BanG Dream!

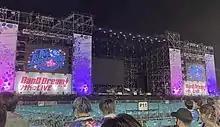
The stage for the BanG Dream! 9th Live at Fuji-Q Highland Conifer Forest on August 22, 2021

The first standalone concert for MyGO!!!!! took place on July 3, 2022 with Morfonica's drummer Mika as a supporting musician, and they opened for the Special Live Girls Band Party! in November. The band released their debut single "Mayoiuta" on November 9.